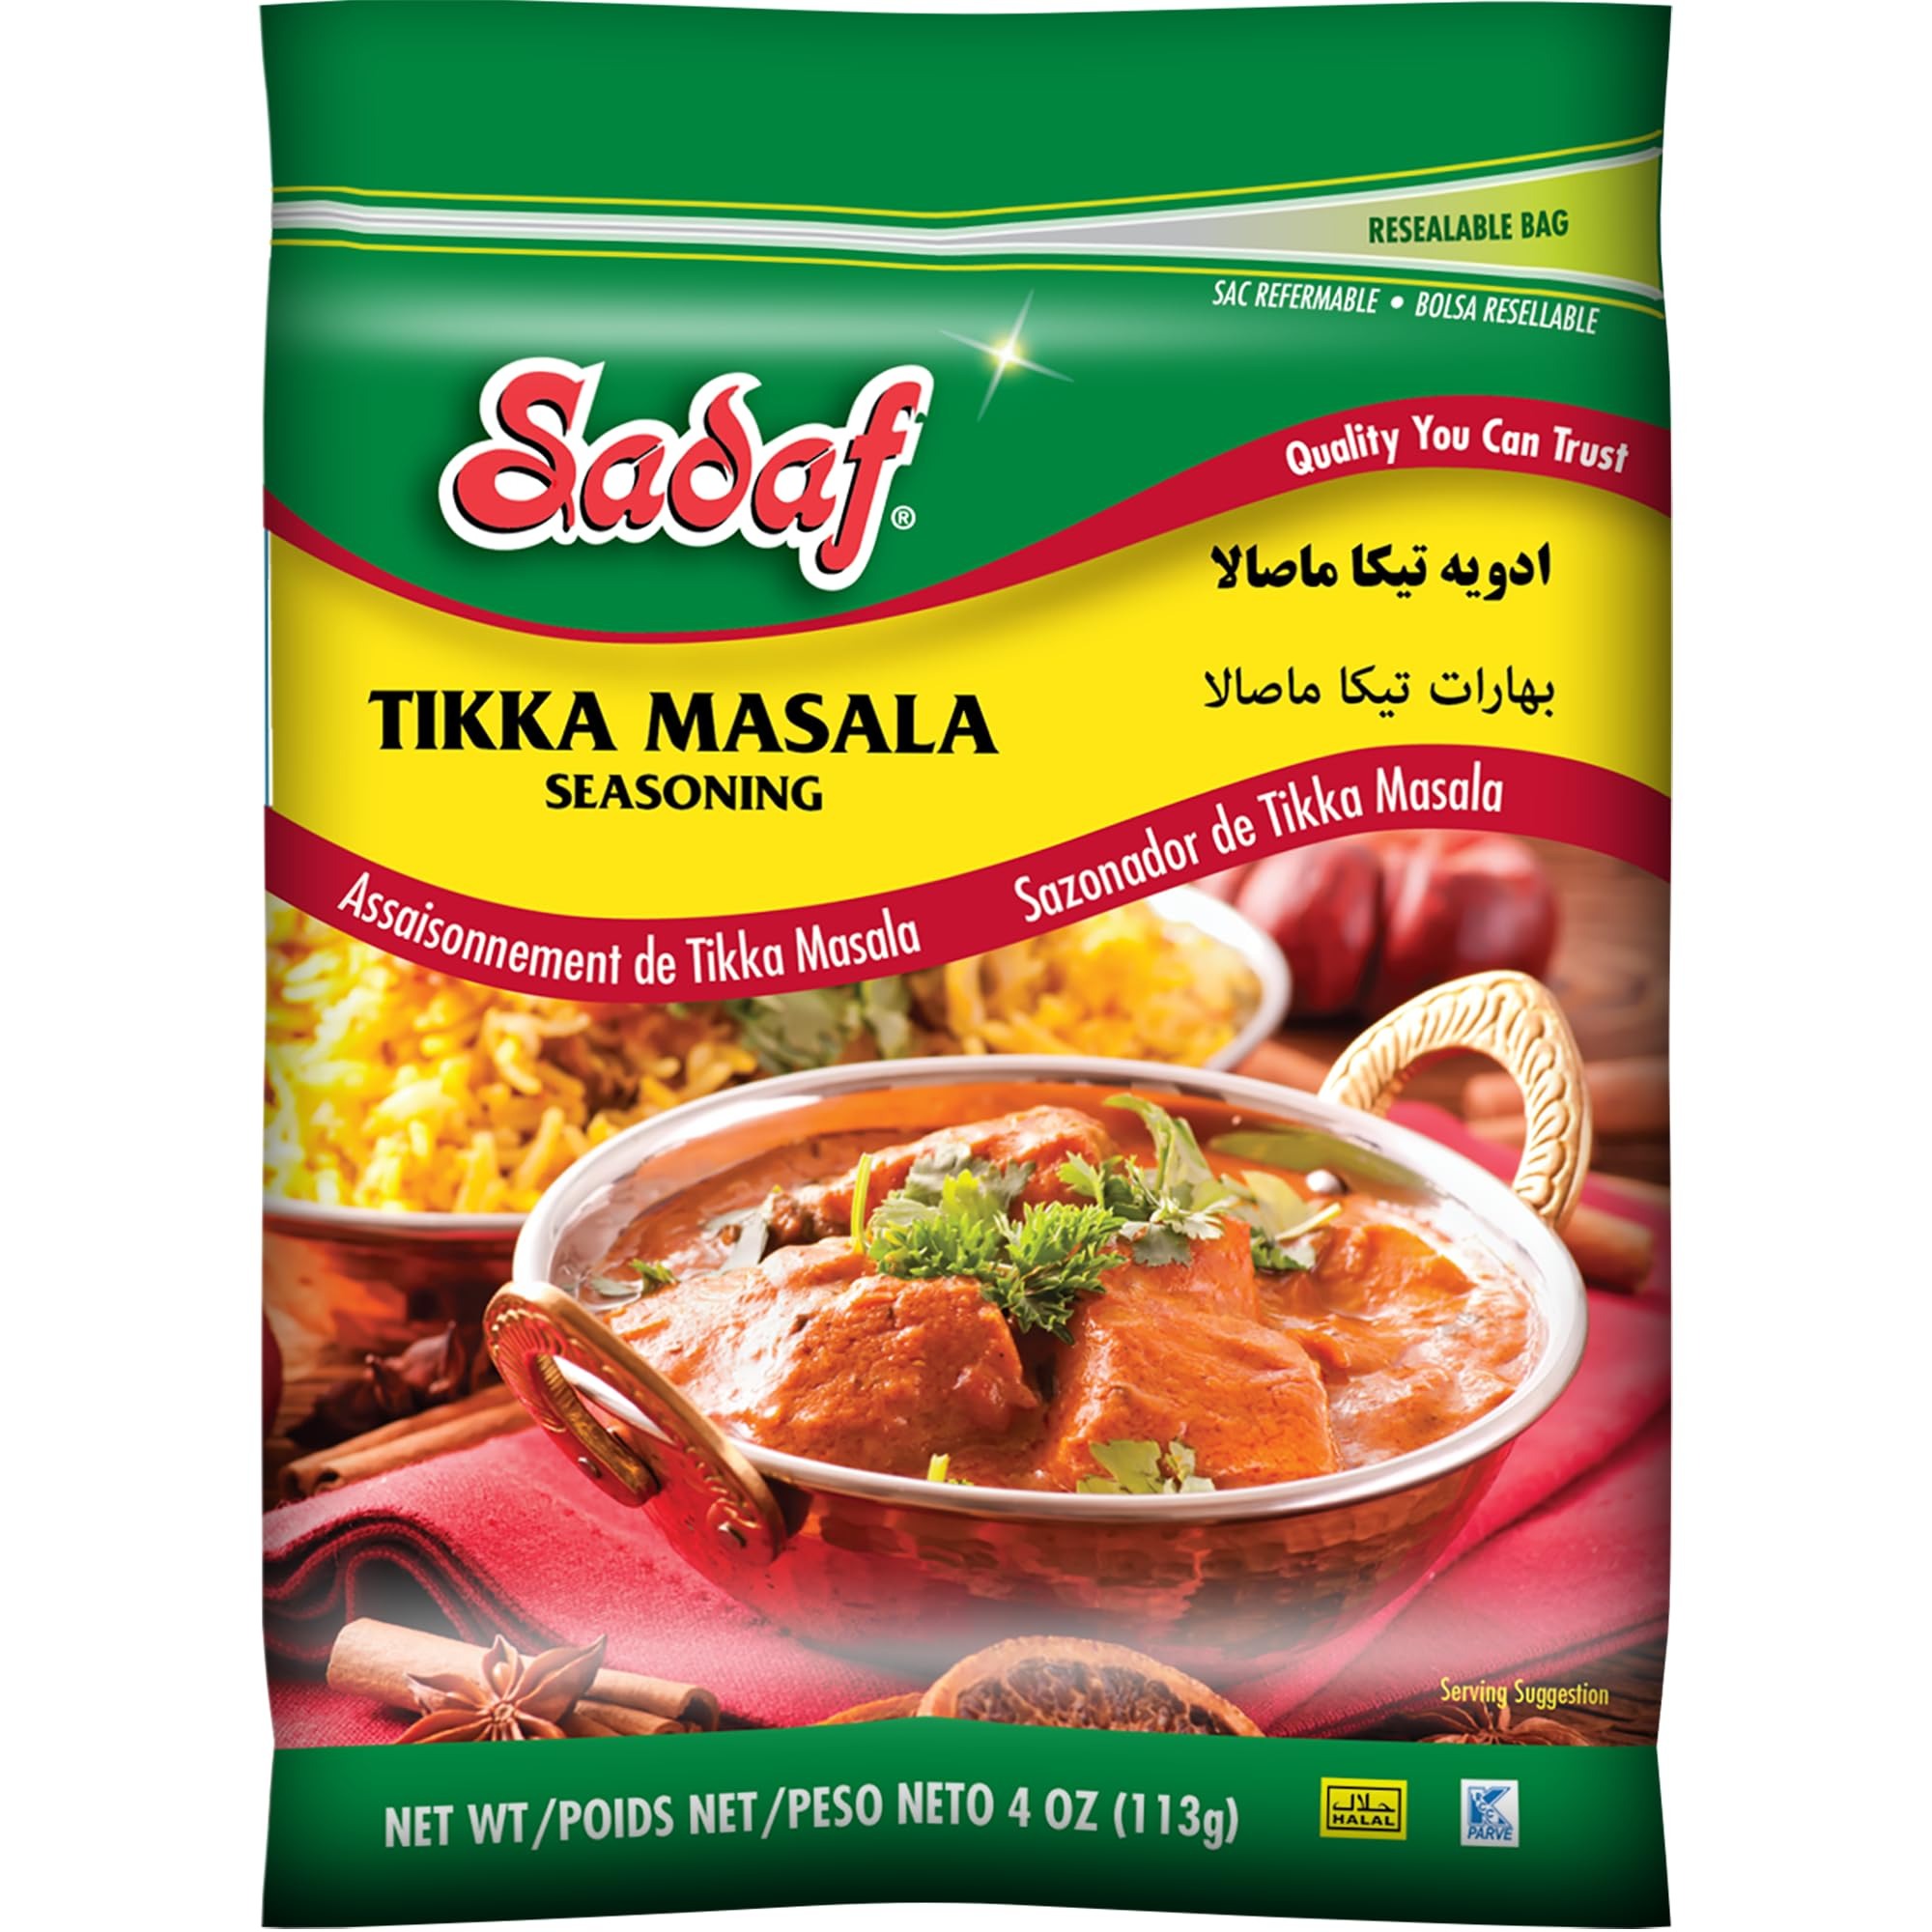
Item Name: Sadaf Tikka Masala Seasoning - Tikka Masala Spice for Cooking and Food Seasoning - Chicken Tikka Masala Spice - Mediterranean Cuisine - Kosher - 4 Oz Resealable Bag
Bullet Point 1: SEASONING: This exquisite spice blend is crafted to elevate the flavors of chicken tikka, an Indian dish known for its aromatic and bold taste. Our seasoning Tikka Masala allows you to recreate the authentic essence of this culinary delight in your own kitchen and add special touch to your recipes.
Bullet Point 2: AUTHENTIC TASTE: Experience the true essence of the Mediterranean. Sadaf Tikka Masala Seasoning will be a great addition to your pantry to add that extra flavor to your favorite dishes.
Bullet Point 3: INGREDIENTS: Made with Coriander, Cumin, Garlic, Turmeric, Ginger, Onion, Salt, Chili Powder, Black Pepper, Cloves, Paprika, Cinnamon and Nutmeg, providing a natural and pure taste to your recipes.
Bullet Point 4: CONVENIENT PACKAGE: Our PET Bottle With Shaker Top allows you to sprinkle and season your dishes effortlessly, so you can add the perfect amount of flavor. It provides easy handling and storage.
Bullet Point 5: ALLERGEN: Packed on shared equipment with wheat, tree nuts, soy and sesame
Product Description: Tikka chicken masala
Value: 3.986
Unit: Ounce

Price: 8.06